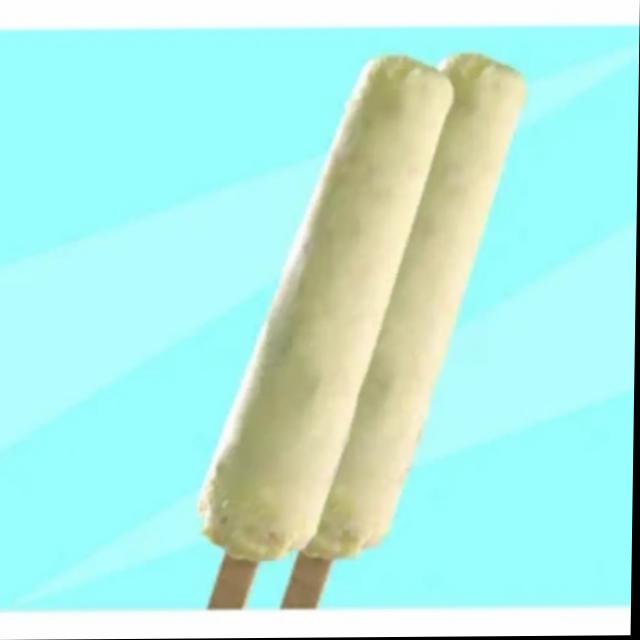
Dish: kulfi